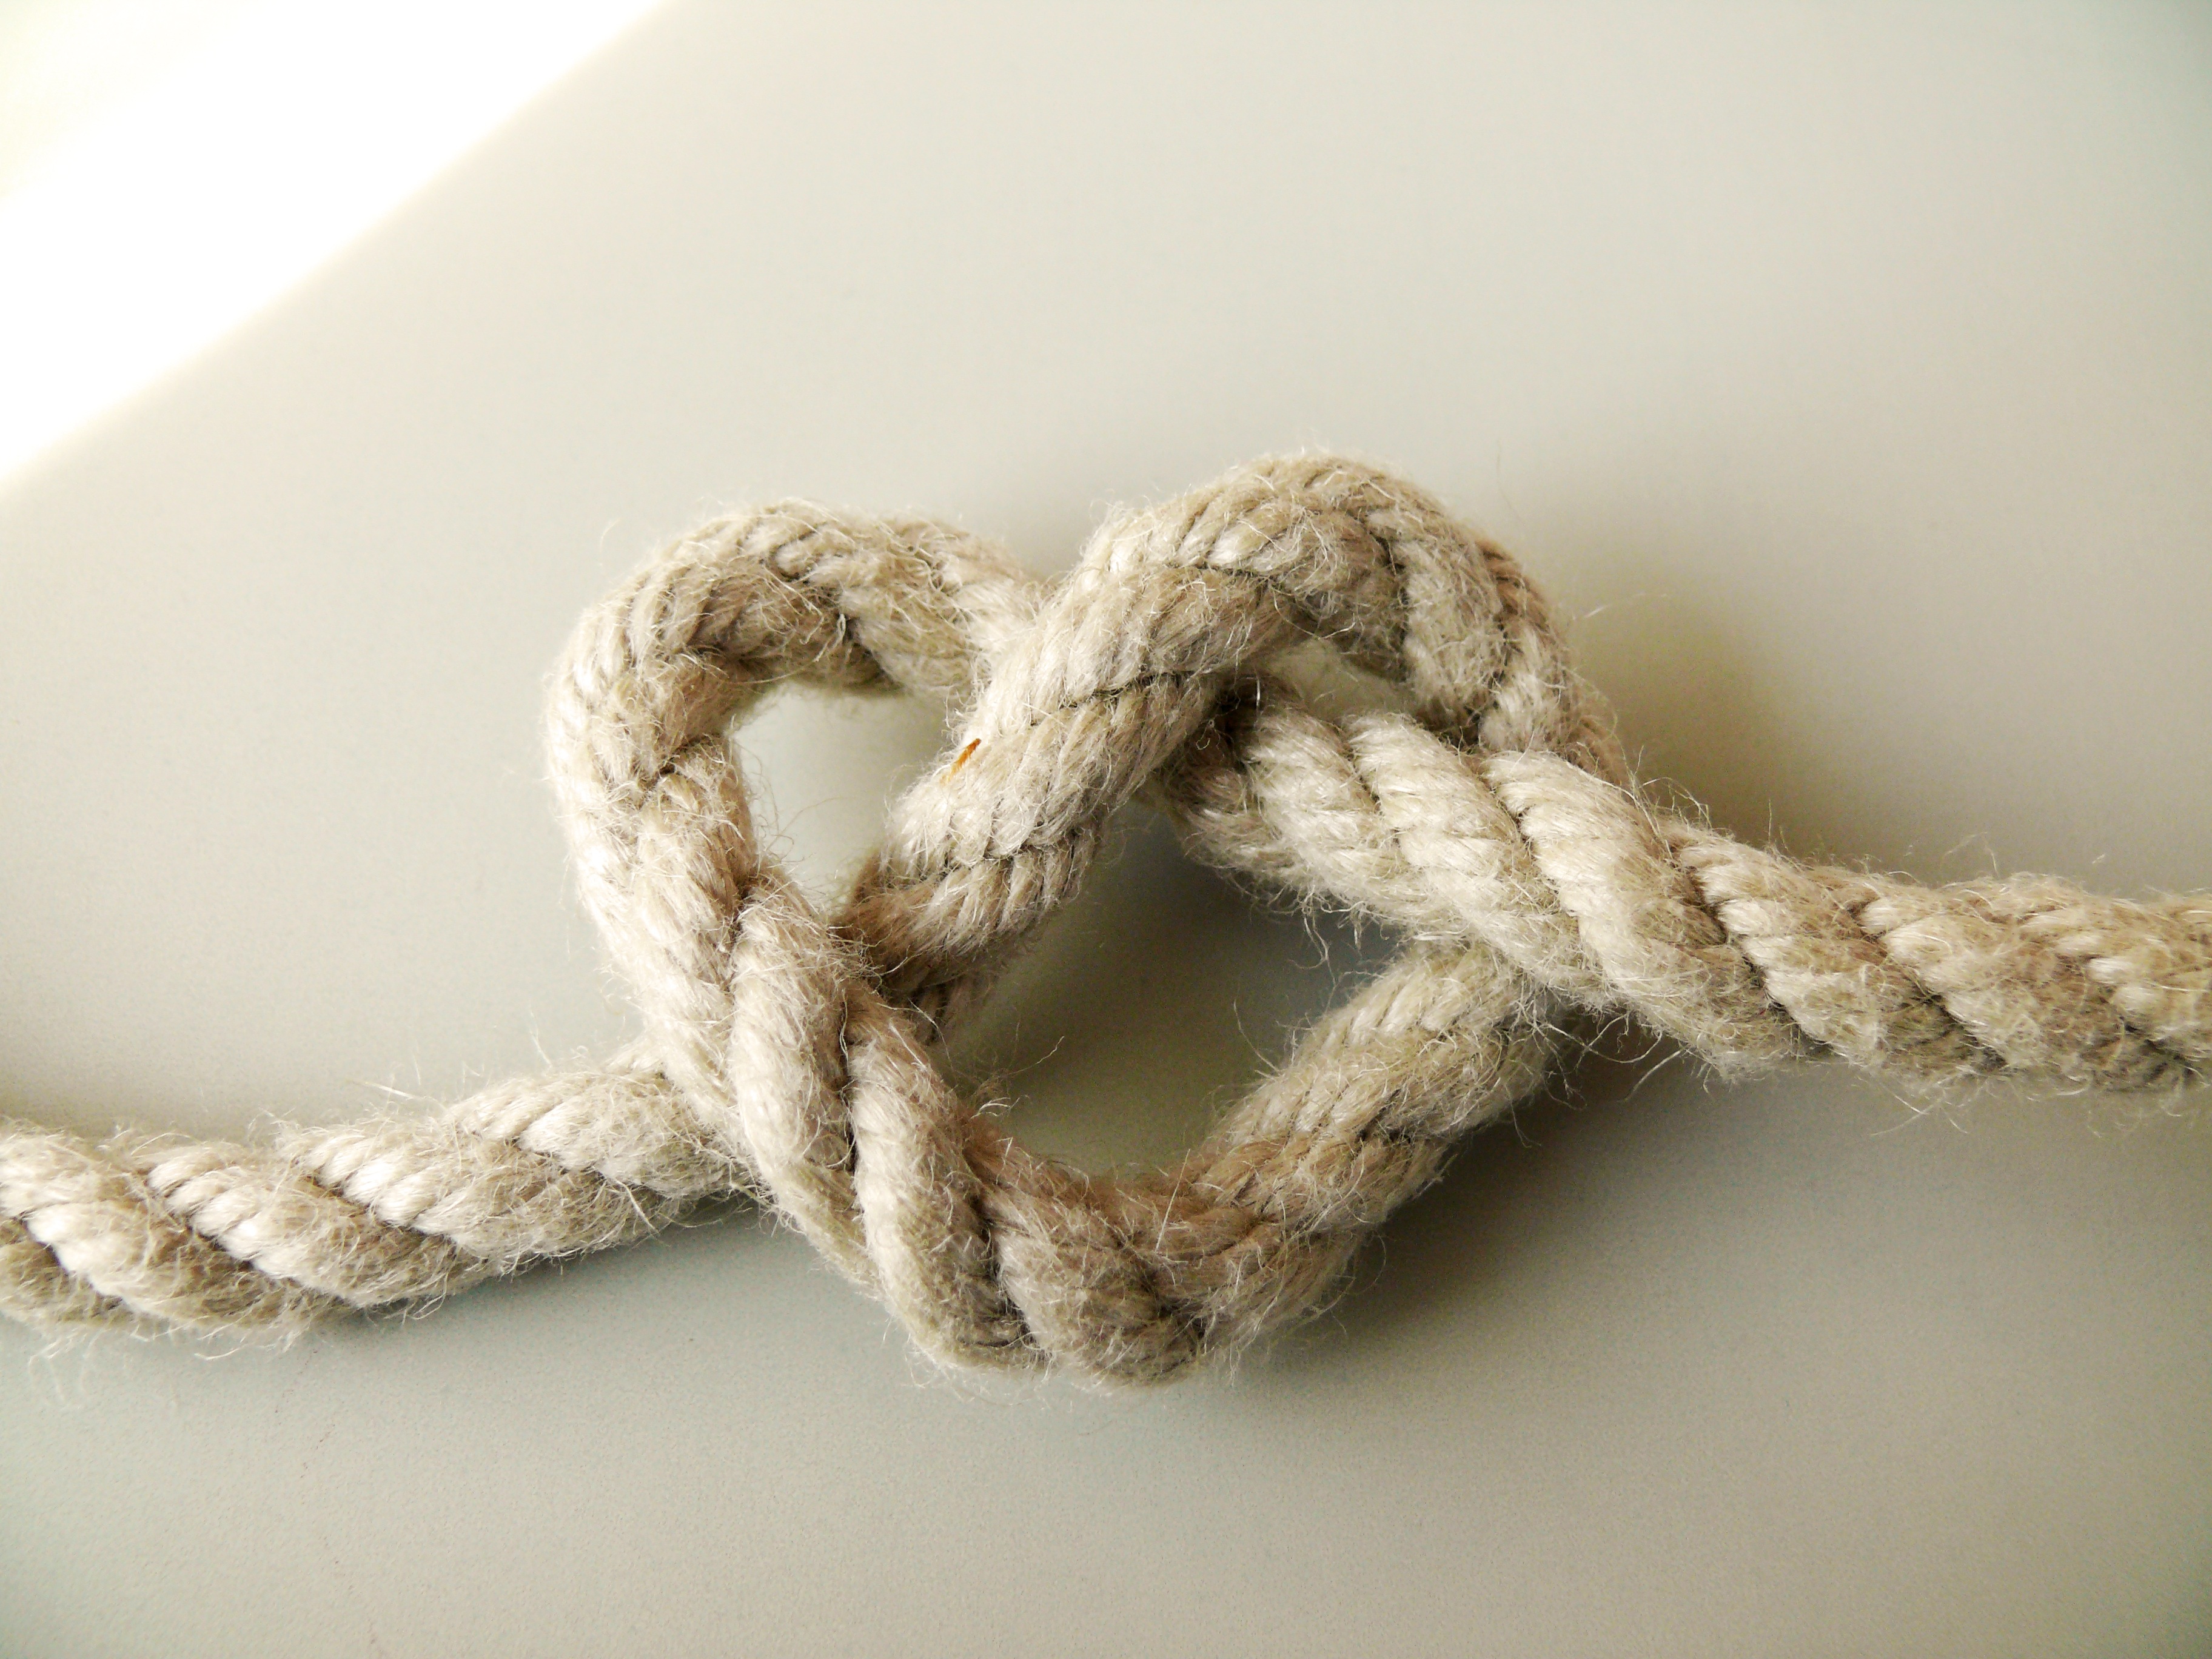
rope, chain, love, heart, symbol, hairstyle, knot, fashion accessory, hardware accessory